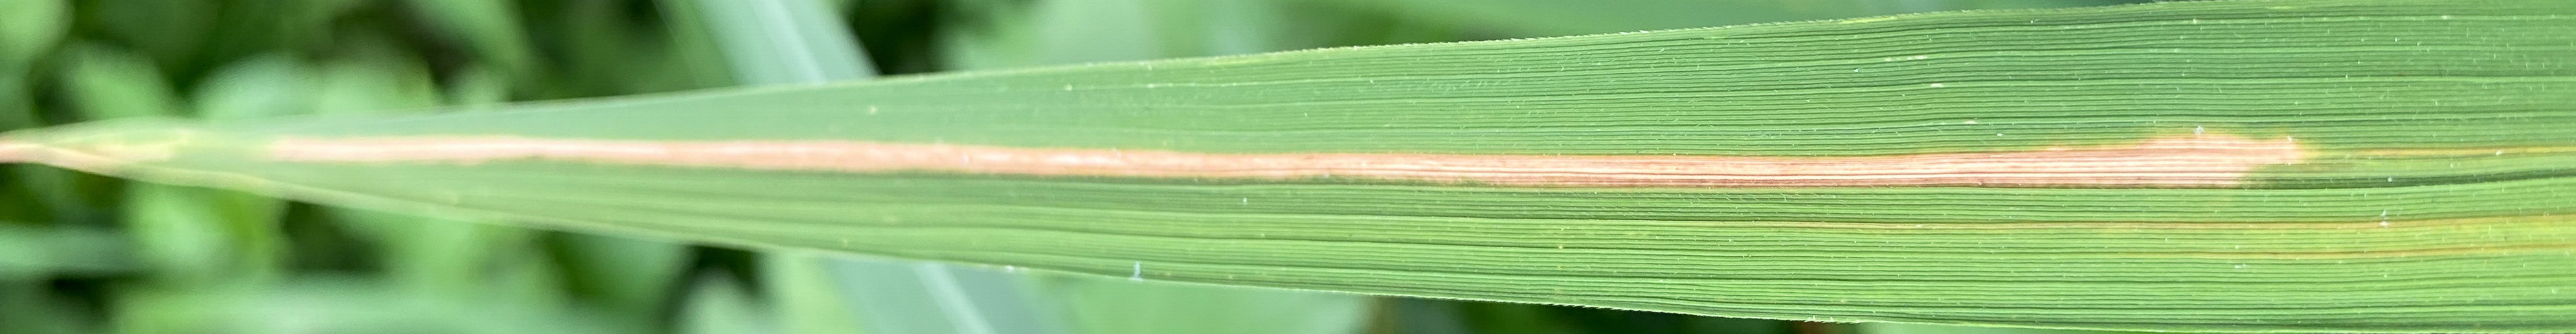
Nhãn: K